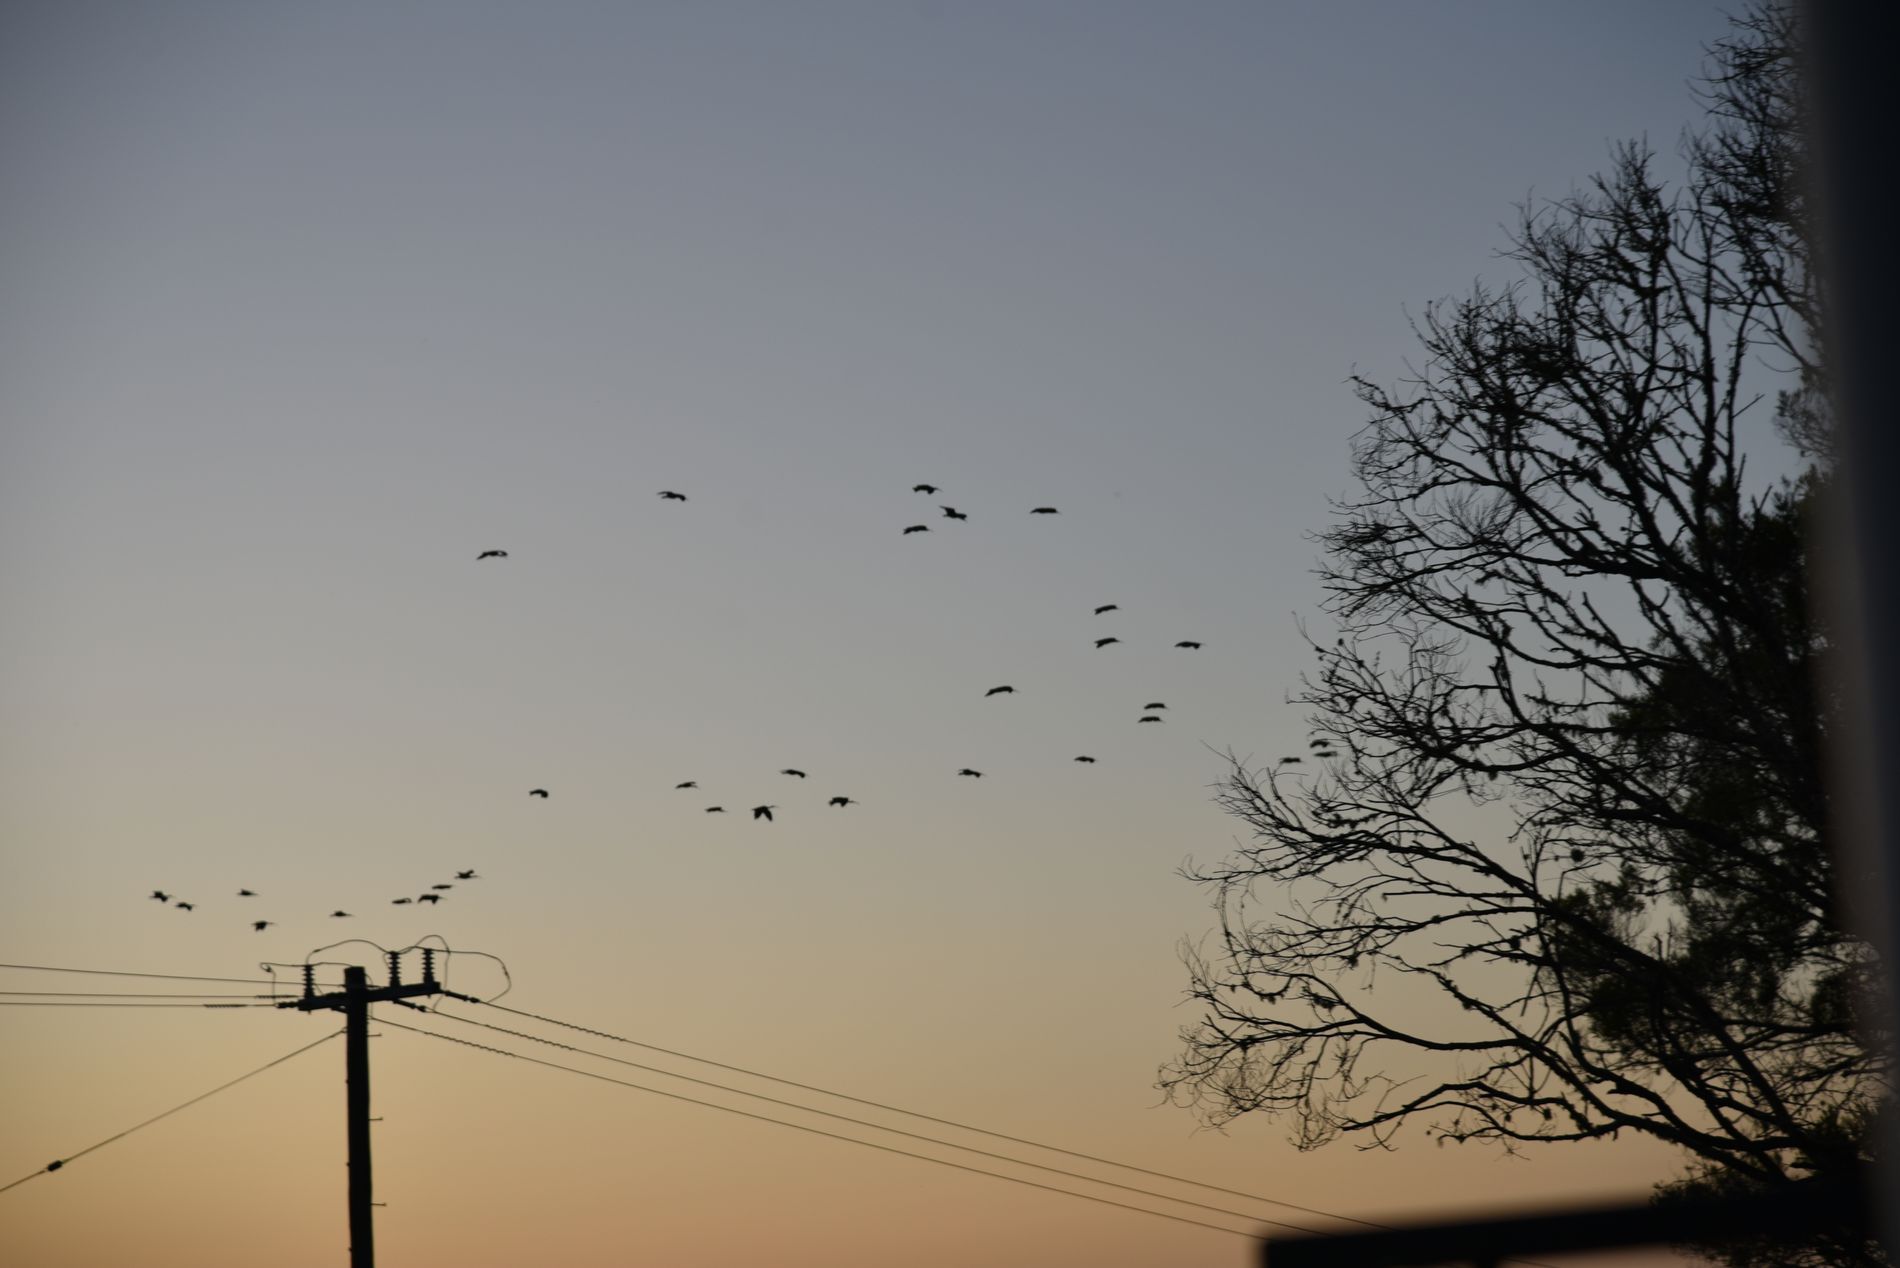
Sunset view
The shot depicts a tree visible on the right side, topped by the sky at sunset with a flock of birds flying in the sky and an electricity pole is also visible.
This is a wide shot focusing on the sunset view. The tree appears in dark colors, and the sky's gradient ranges from pale blue to yellow. The dark colors obscure the natural beauty of the image, and it seems to have been taken in the evening at sunset.
Labels: Silhouette, Nature, Outdoors, Sky, Animal, Flock, Bird, Flying, Utility Pole, Plant, Tree, Sunset, Scenery, Cable, Power Lines, Blackbird, Electricity Pole, Birds
Camera: NIKON CORPORATION NIKON D750
Lens: 24-120mm f/4, AF-S Nikkor 24-120mm f/4G ED VR
Aperture: F5.6
Exposure: 1/125 sec
ISO: 160
Focal length: 120.0 mm